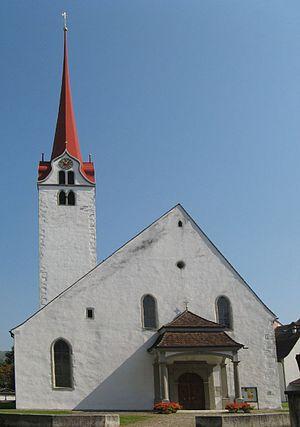
Cette liste présente les biens culturels d'importance nationale dans le canton d'Argovie. Cette liste correspond à l'édition 2009 de l'Inventaire Suisse des biens culturels d'importance nationale pour le canton d'Argovie. Il est trié par commune et inclus : 175 bâtiments séparés, 11 collections et 56 sites archéologiques.